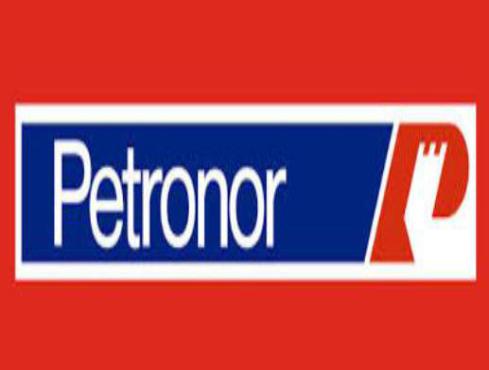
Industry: Clothes